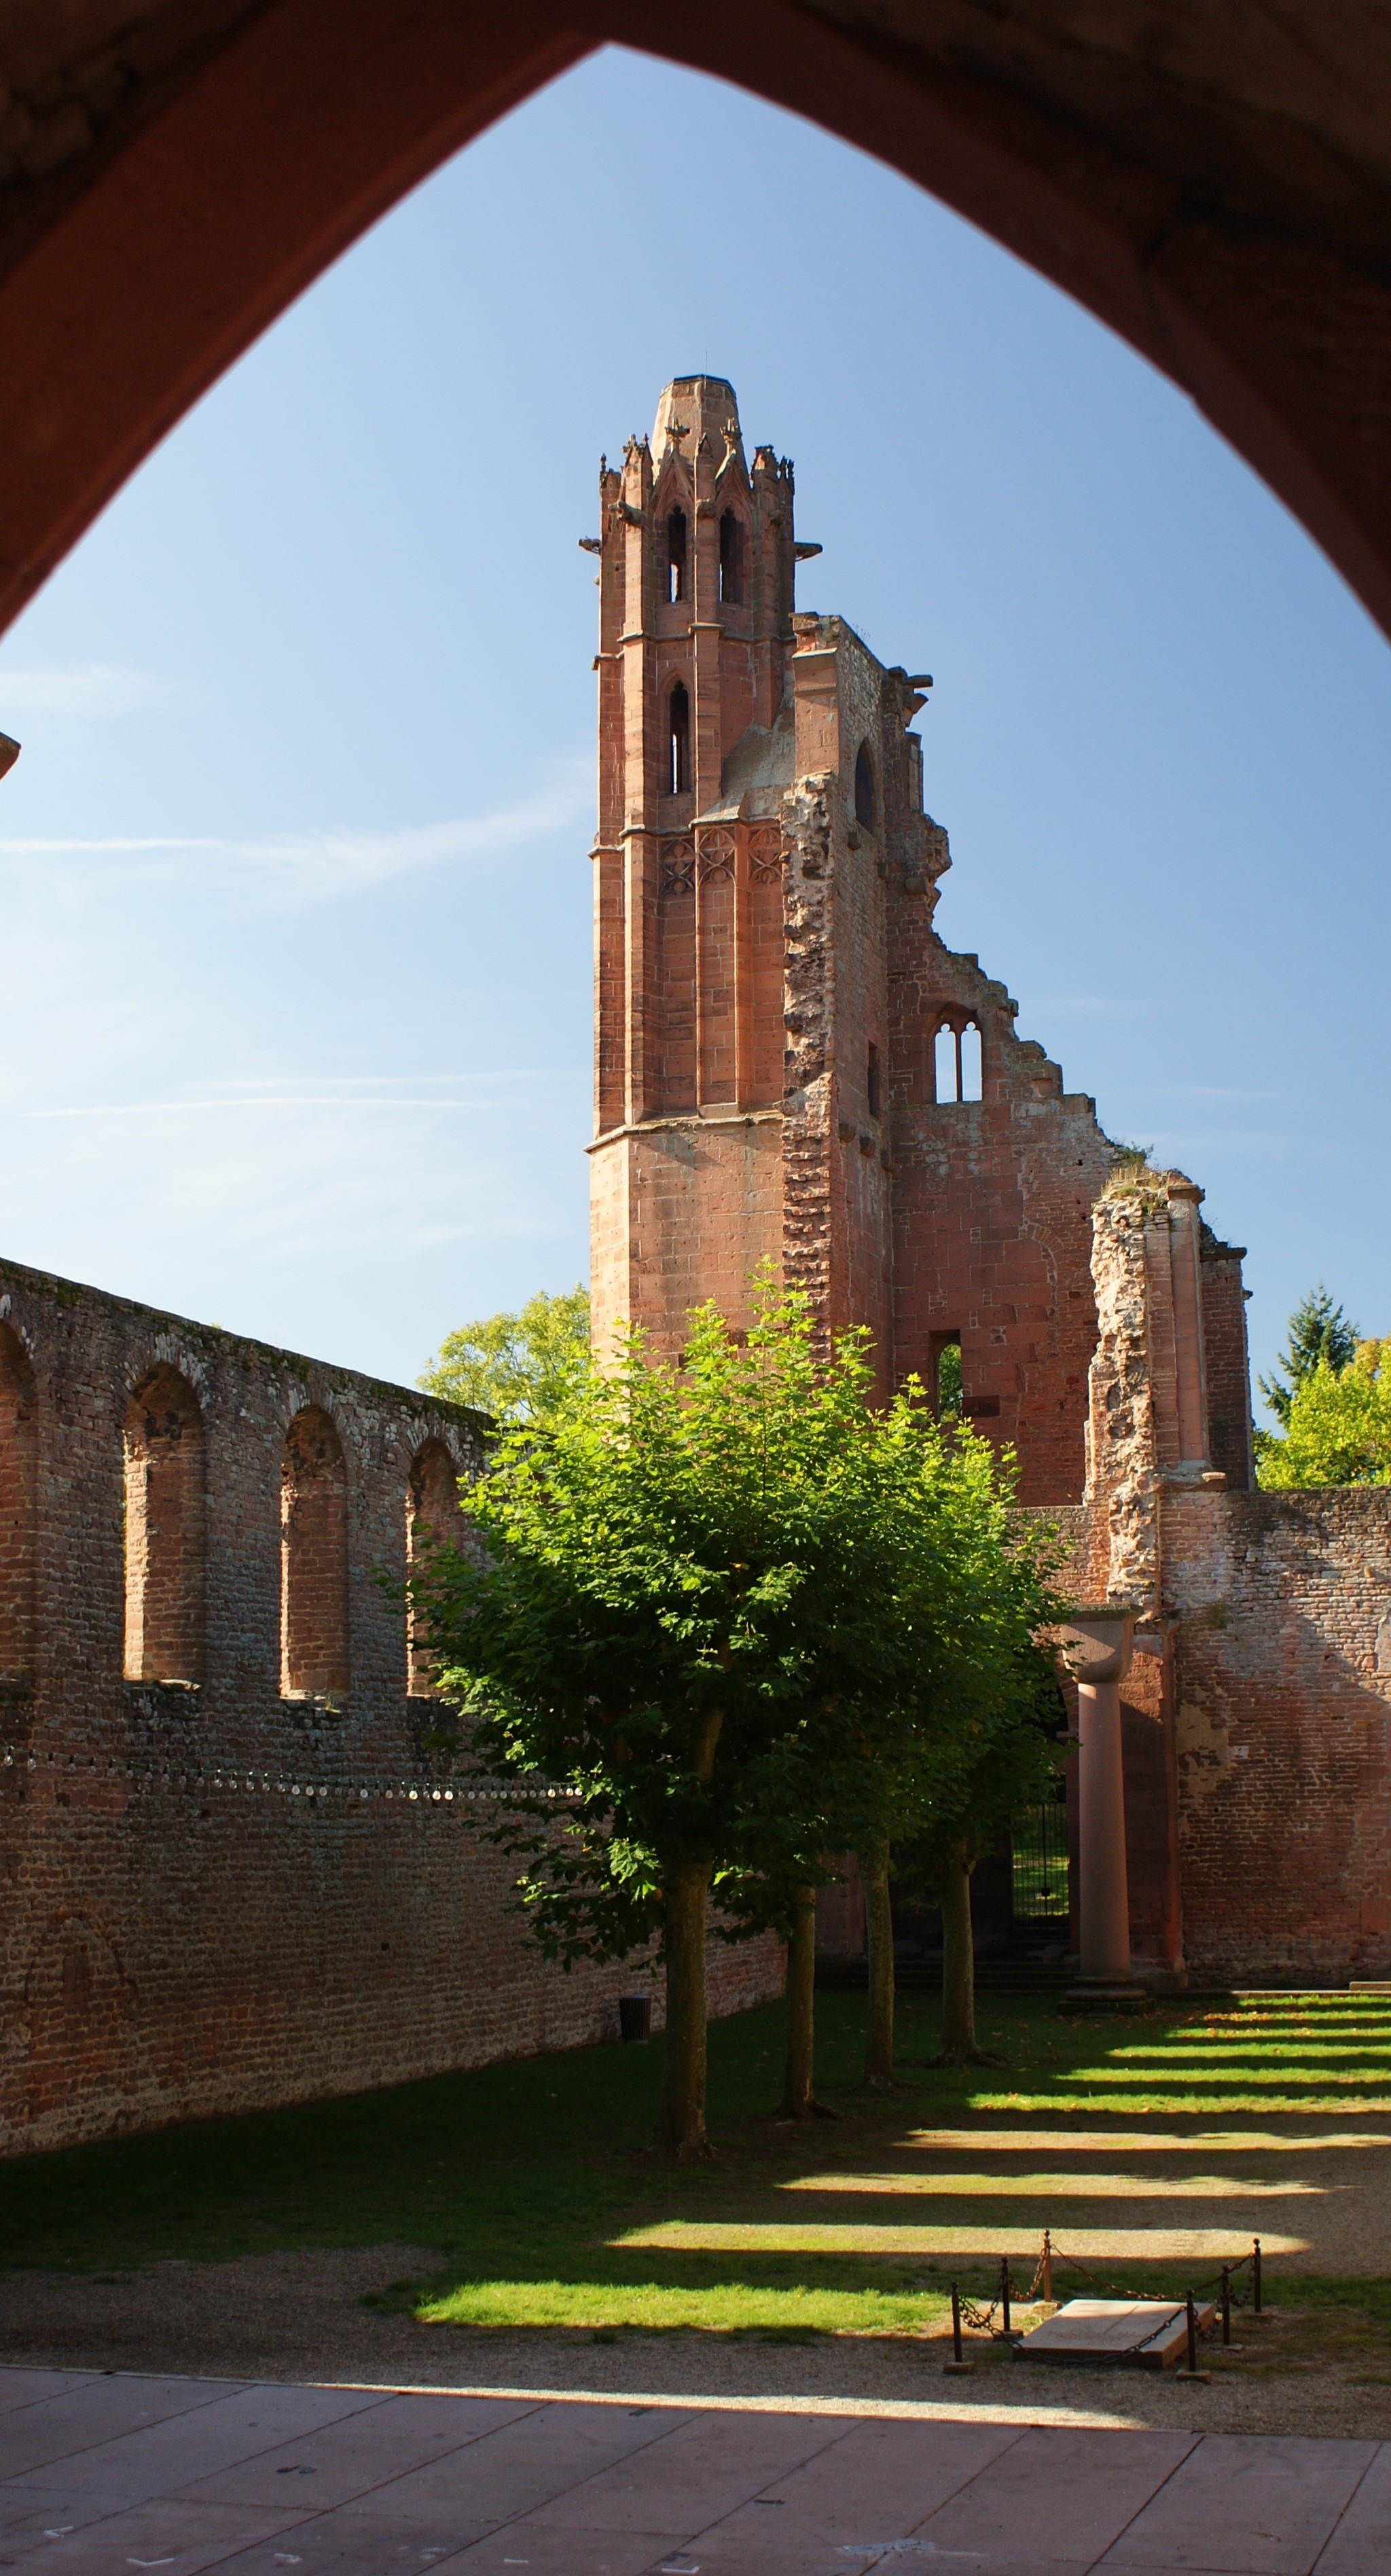
architecture, building, tower, landmark, church, ruin, place of worship, places of interest, archway, monastery, middle ages, limburg, remains of a wall, palatinate forest